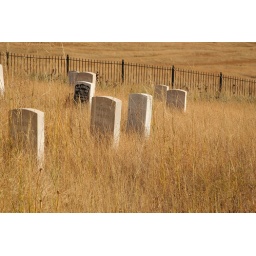
Custer's maker is the one in black face